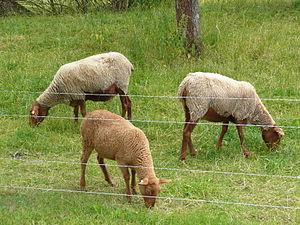
Le mouton de Cobourg ou roux de Cobourg, en allemand Coburger Fuchsschaf, ou Corbuger, est une race ovine allemande originaire comme son nom l'indique de la région de Cobourg, dans qui était le duché de Saxe-Cobourg et Gotha. Elle est caractérisée par sa robe entièrement rousse ou roux doré à la naissance qui s'estompe vers le doré avec l'âge, sauf sur la tête, les pattes et le ventre qui demeurent roux foncé. Certains animaux adultes conservent une ligne foncée sur le dos.